Haseltine Cobblestone House

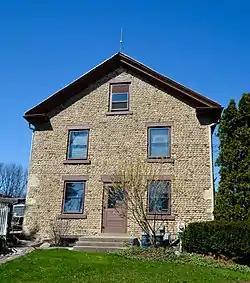
Haseltine Cobblestone House

The Haseltine Cobblestone House is a Greek Revival-styled home clad in cobblestone and built in 1842 in Big Bend, Waukesha County, Wisconsin for one of the town's first settlers.